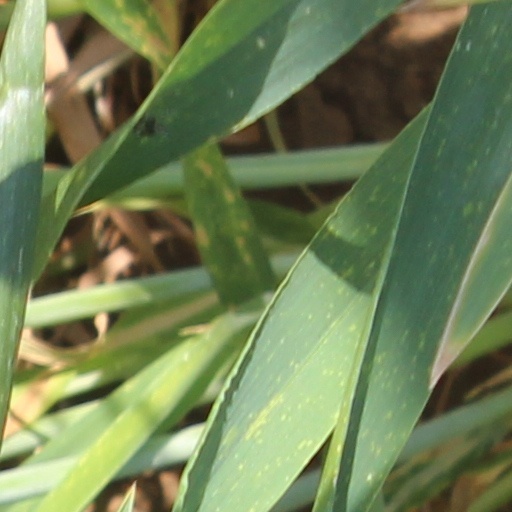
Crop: wheat